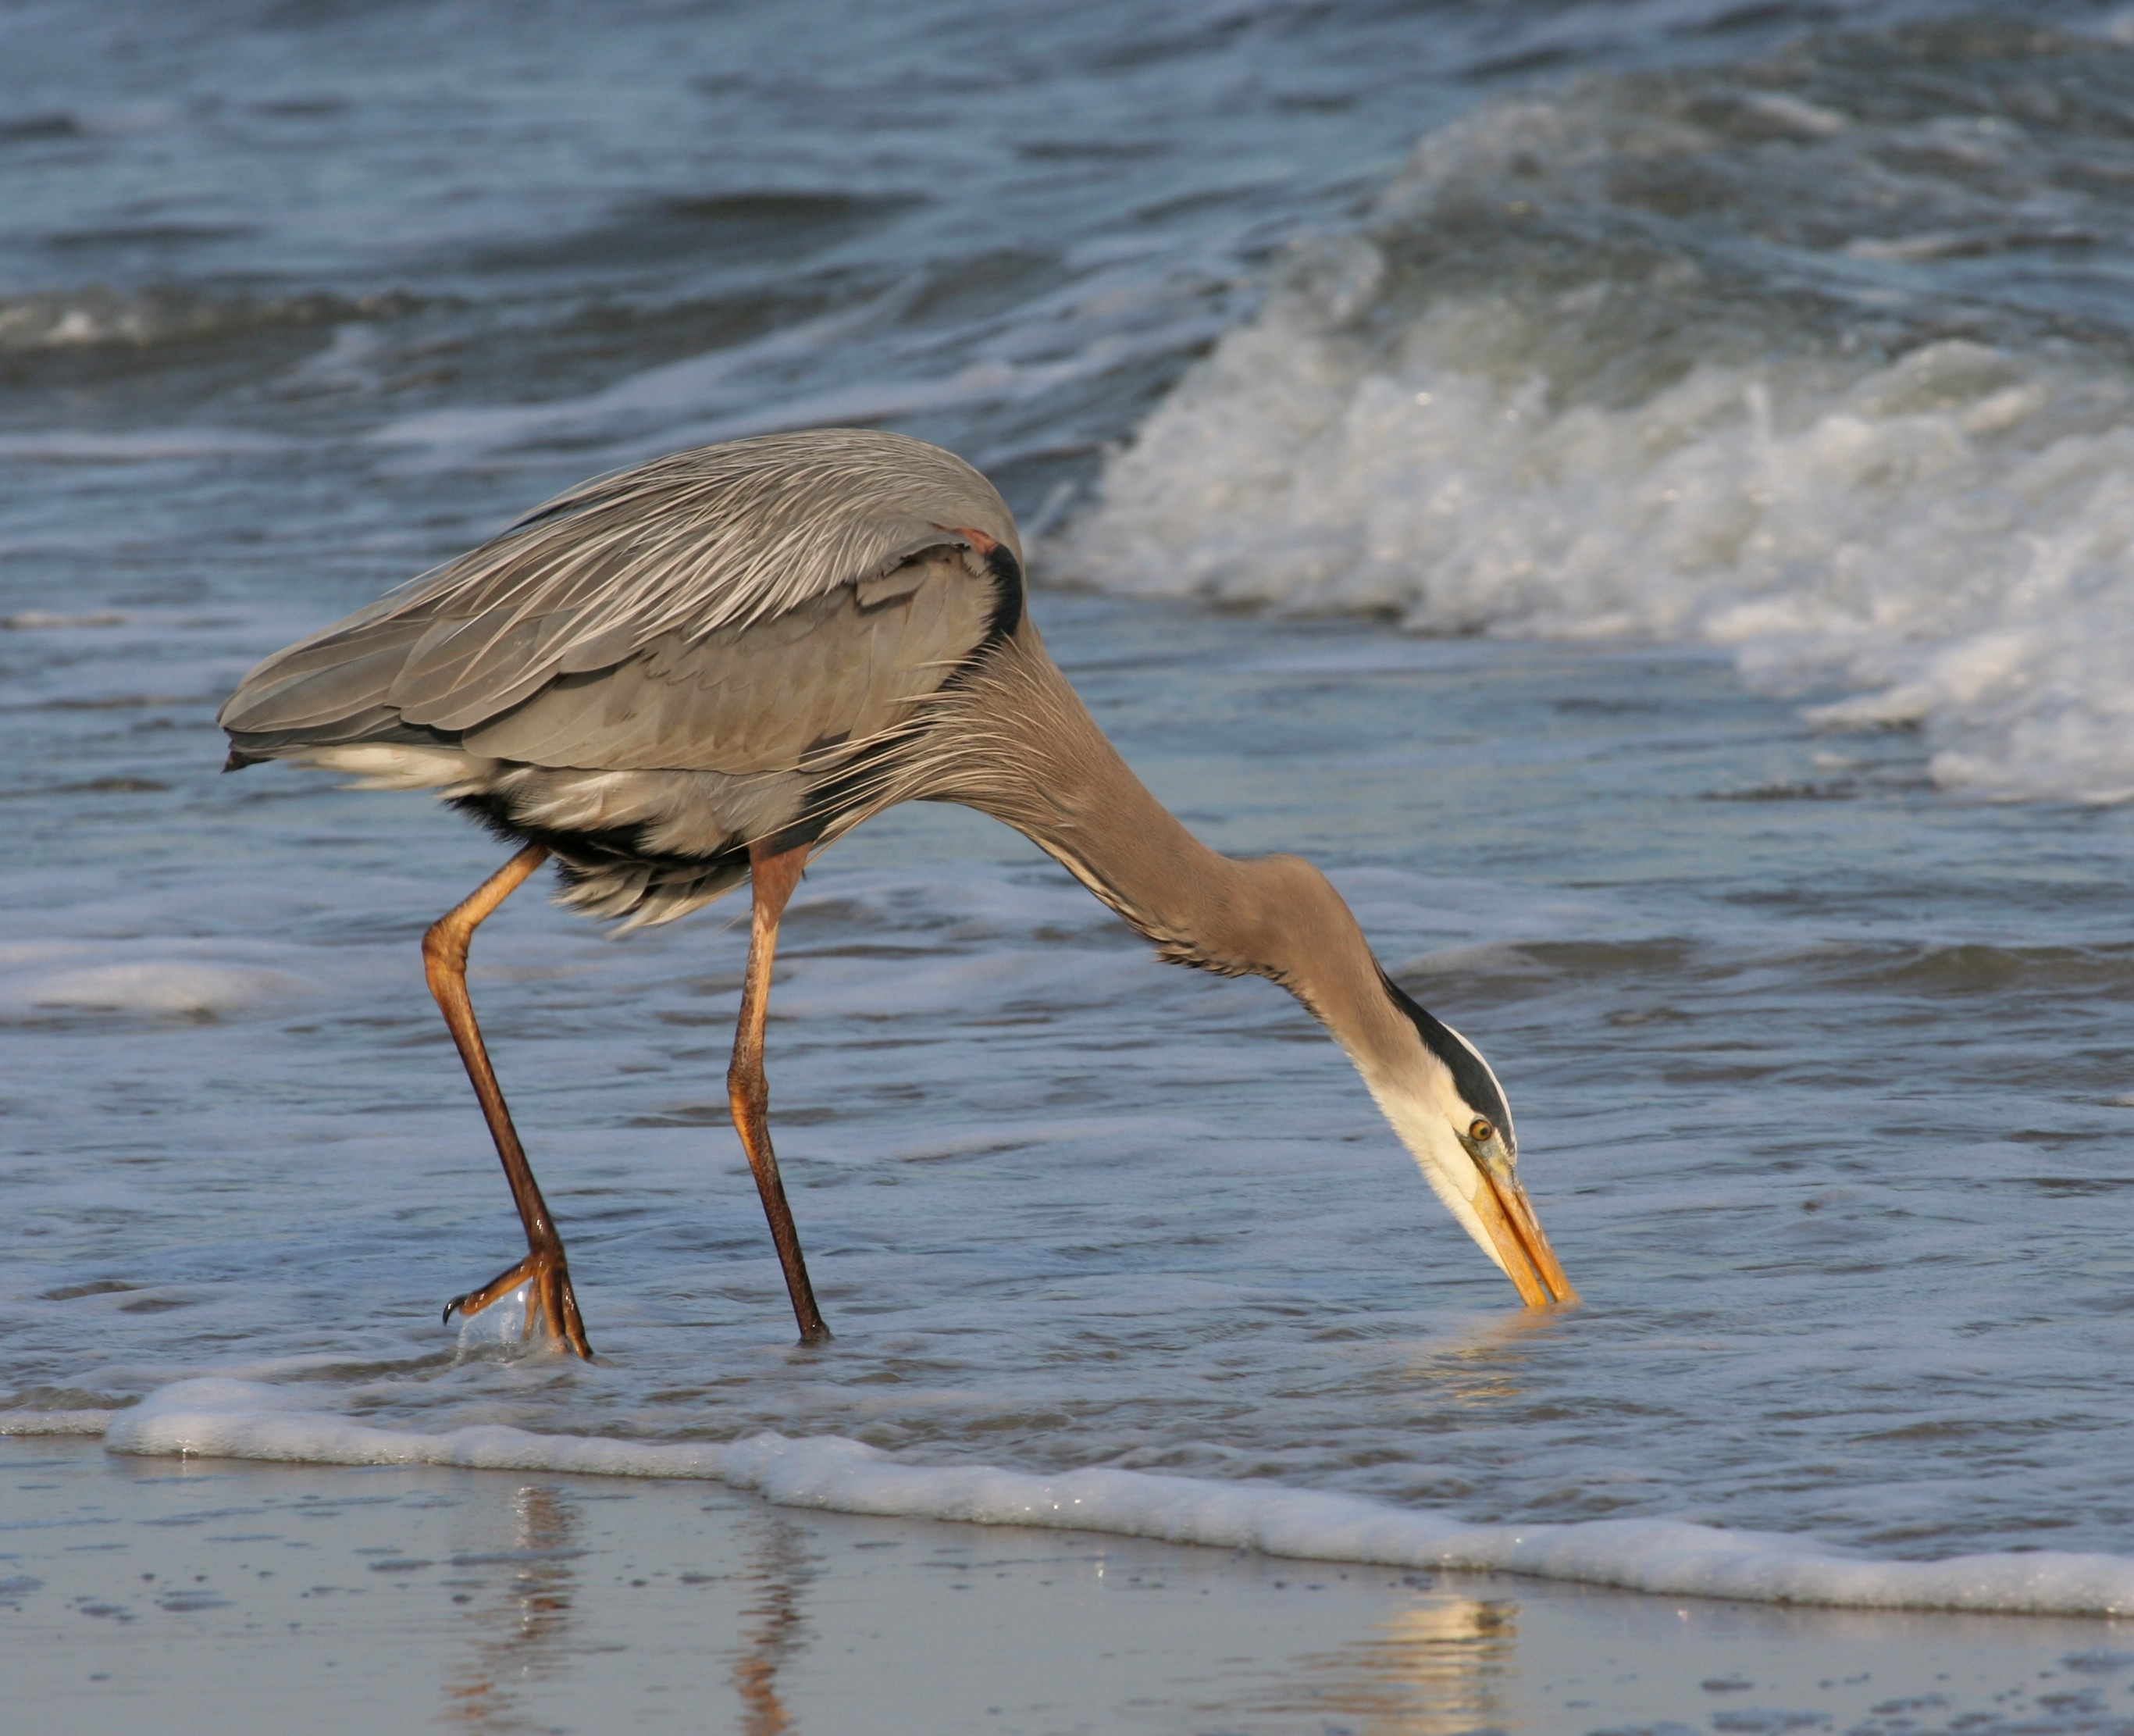
sea, water, marsh, bird, seabird, wildlife, beak, feather, fauna, feathers, wetland, vertebrate, large, waterfowl, heron, shorebird, sandpiper, redshank, great blue heron, ardea herodias